Emmeline B. Wells

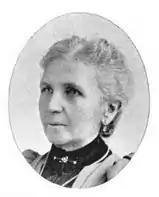

"The aim of the paper has always been to assist those who needed assistance in any or every line. ... We love women and would ever strive to uplift and help them to attain their ideals."From a young age, Emmeline Wells had been writing poetry and short stories; but her career truly blossomed with the editorials she wrote for the "Woman's Exponent". Established in 1872, the periodical published news about women in the LDS church along with articles advocating for women's educational, economic, and voting rights. The "Exponent" became part of a nationwide network of feminist journalism, exposing Wells's voice beyond Utah. She wrote many articles about women's rights, particularly the right to run for office and the right to vote. Under the pseudonym "Blanche Beechwood", she published 40 articles arguing fervently for suffrage, societal reform, and religious freedom. Wells became the "Exponent"s associate editor on May 1, 1875, when Cornelia H. Horne ended her term as business manager. Following Lula Greene Richards, Wells was the second and last senior editor of the periodical from 1877 to 1914. She also assumed responsibility as its publisher, business manager, and owner. As editor, she became known for her executive talents and her superb memory. She continued to publish her own essays and poems, changing her pseudonym to "Aunt Em". In response to a special request from church president Brigham Young, she wrote and compiled the life stories of many Latter-day Saint women for publication in the "Exponent". Her different writing selections over the years balance feminist and romantic views, as well as her religious beliefs. The "Exponent" served as a space for LDS women to express their views, including those of polygamy. Near the end of her tenure as editor, Wells enlisted the help of her daughter Annie Wells Cannon as assistant editor. After her failed request to have the "Exponent" become the Relief Society's official publication, the suffragist periodical closed in February 1914 with Wells's last editorial titled "Heartfelt Farewell".